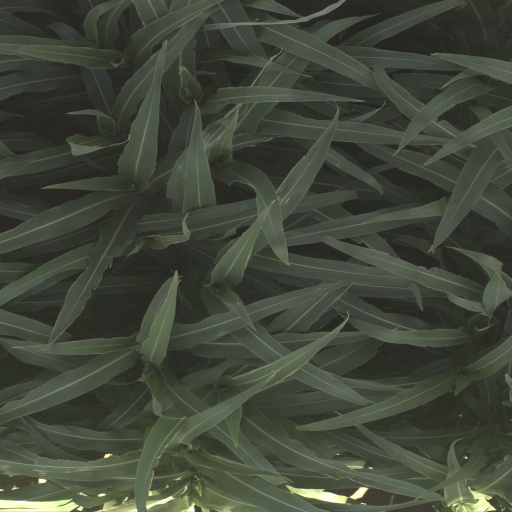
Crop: sorghum